Paul McMullan (footballer, born 1996)

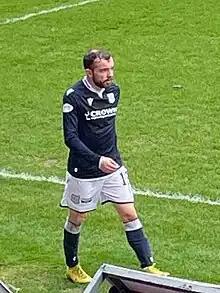

Paul James McMullan (born 25 February 1996) is a Scottish professional footballer who plays as a winger for club Raith Rovers. McMullan started his career with Celtic and has also had loan spells at Greenock Morton, Stenhousemuir, St Mirren and Dunfermline Athletic. He then signed for Dundee United before joining their city rivals Dundee, winning the Scottish Championship with both clubs. After leaving Dundee, McMullan spent the next couple of years with League of Ireland Premier Division side Derry City.